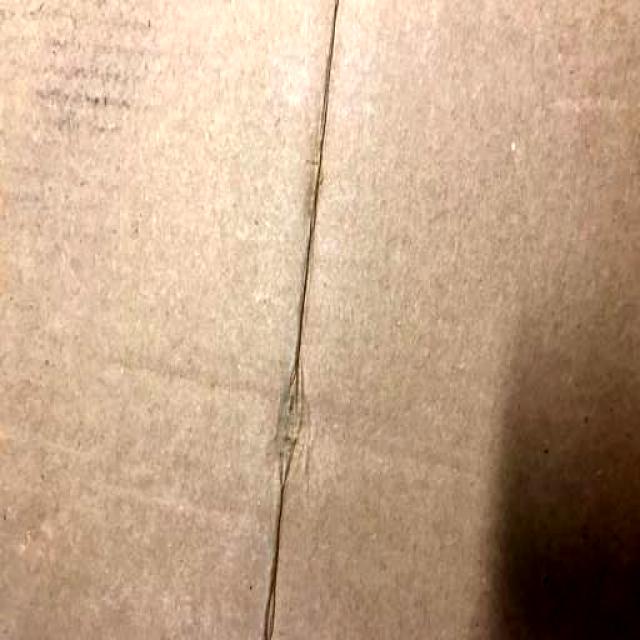
Label: Cardboard